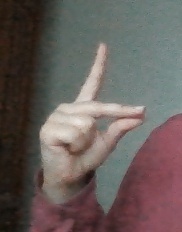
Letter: ta